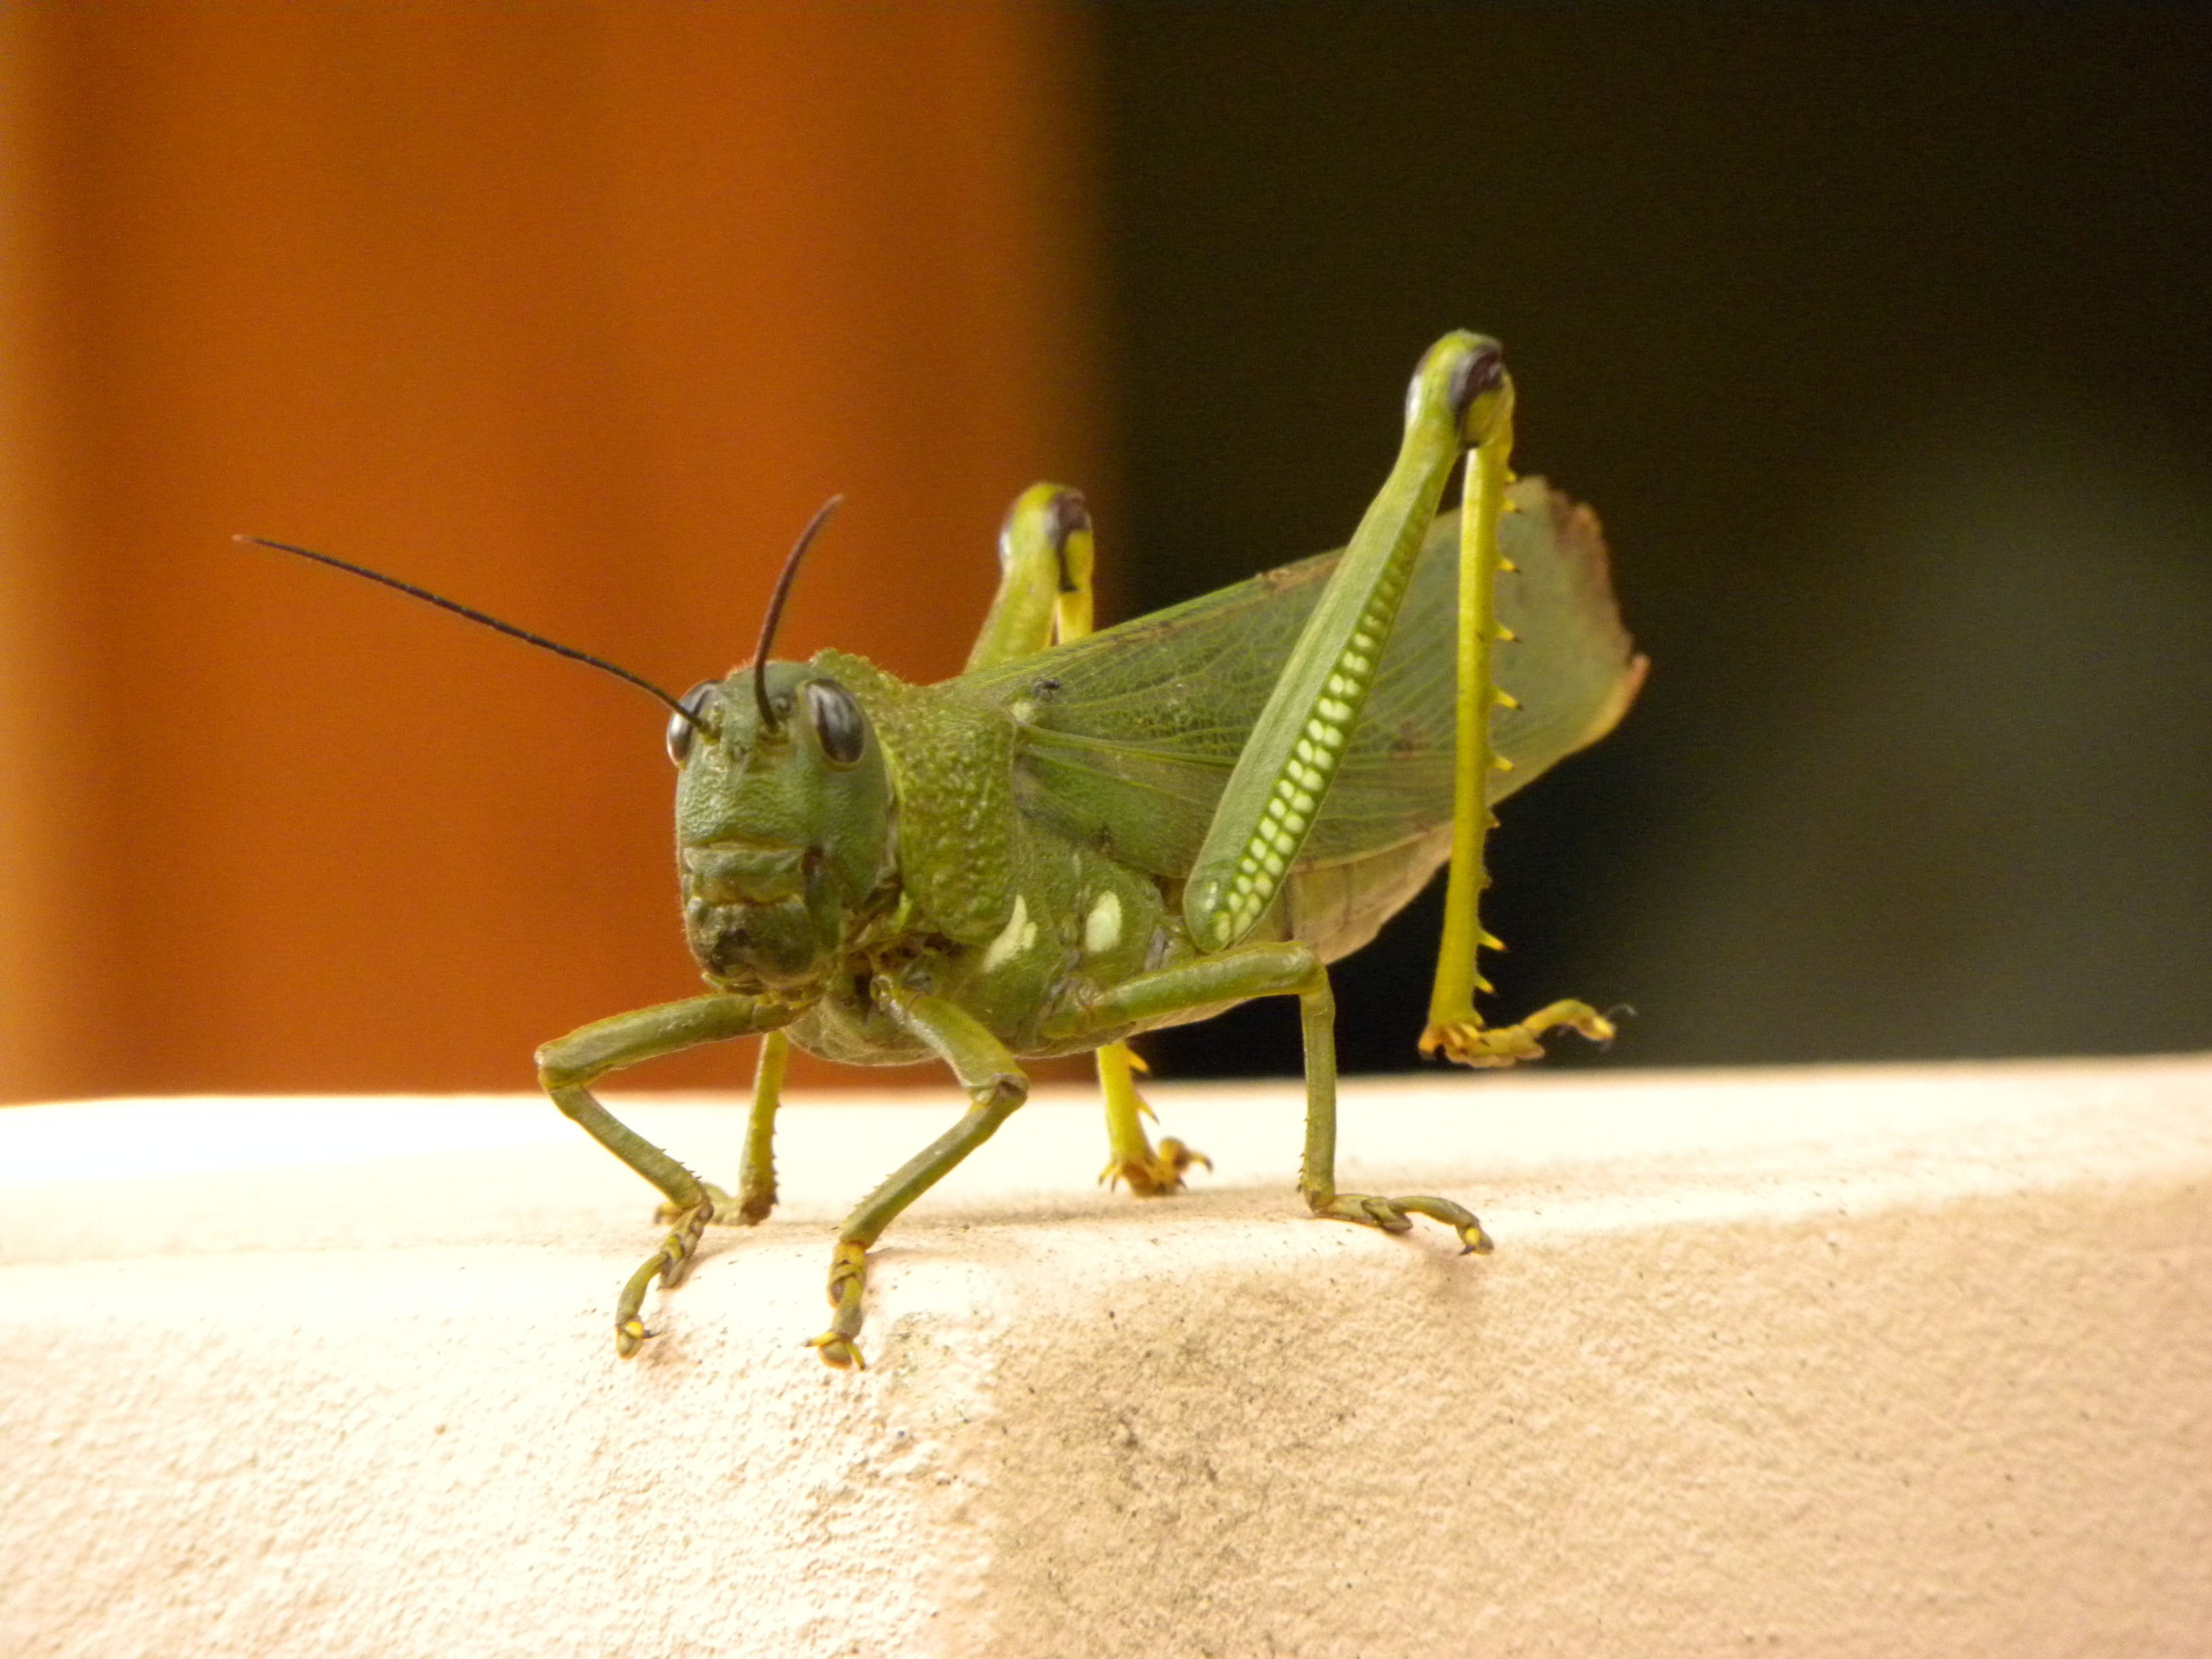
nature, photography, green, insect, fauna, invertebrate, cricket, close up, grasshopper, locust, macro photography, arthropod, cricket like insect